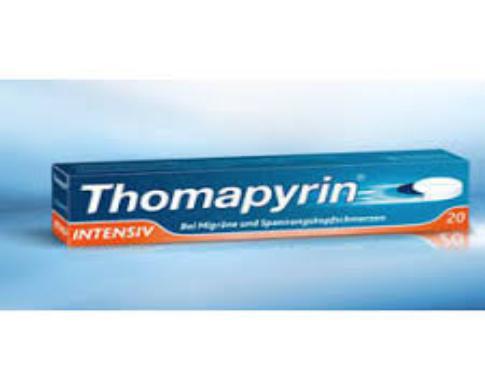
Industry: Medical